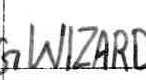
Label: Wizards